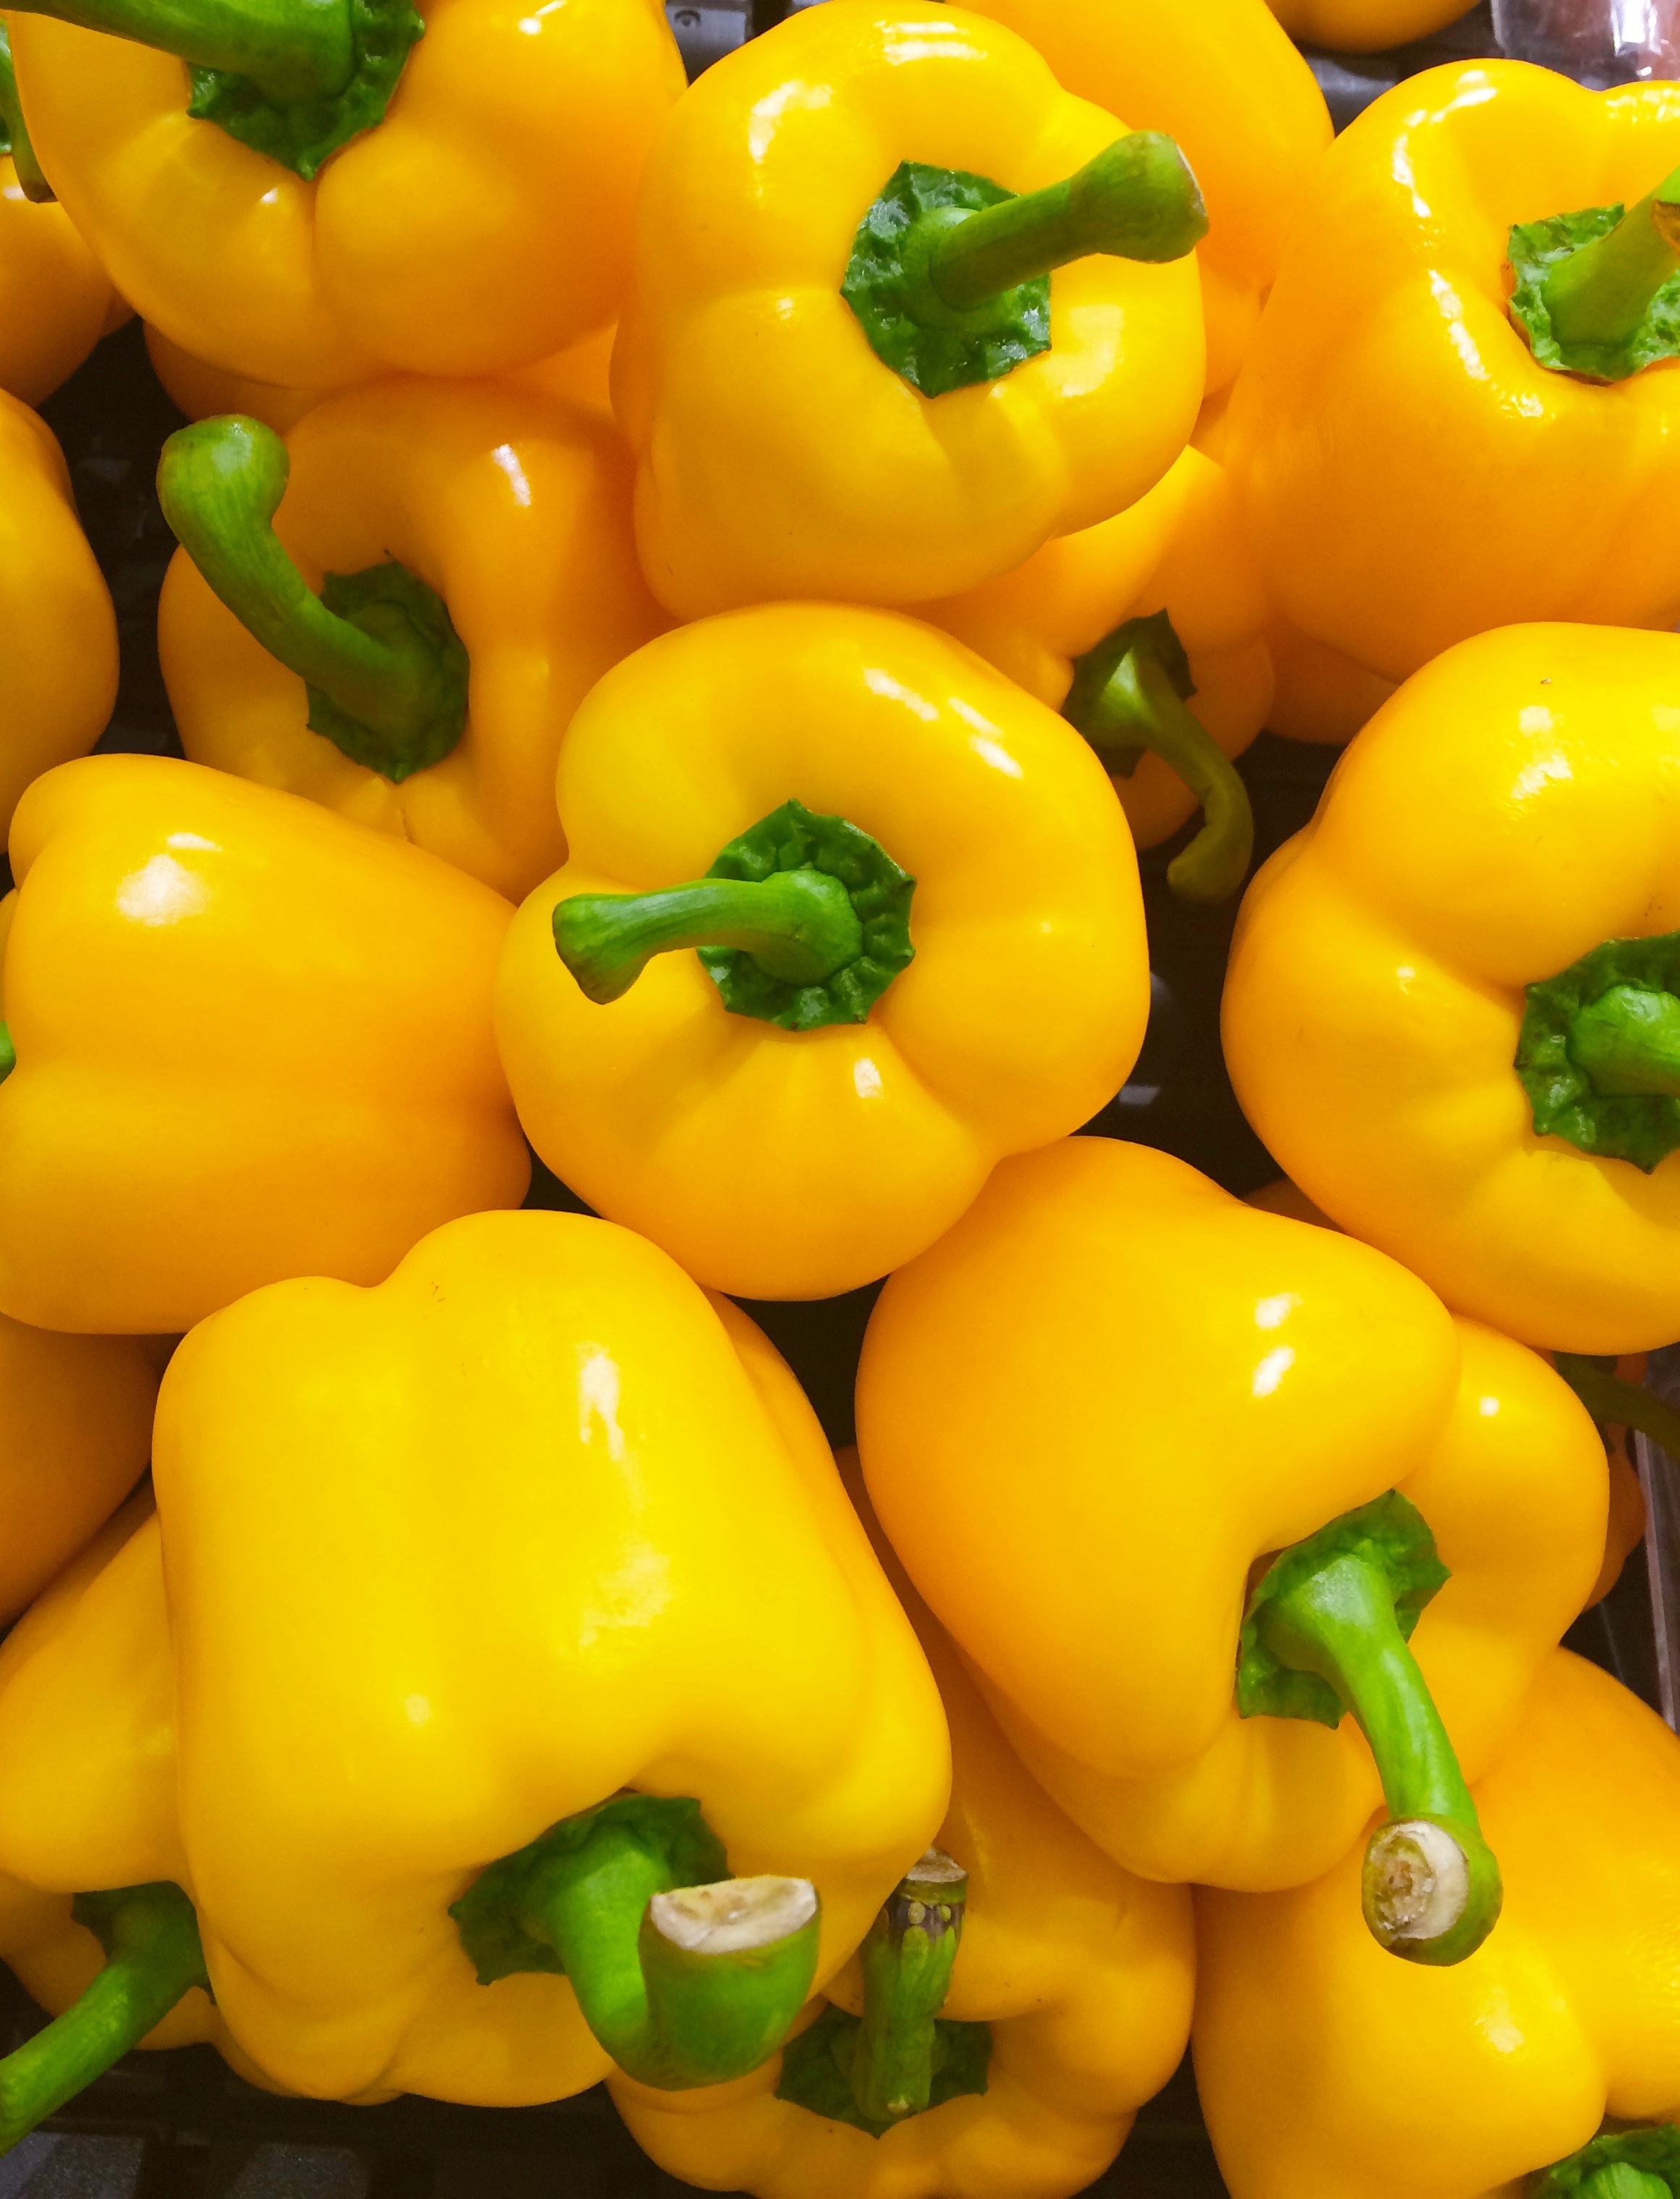
plant, fruit, food, produce, vegetable, yellow, japan, living, peppers, bell pepper, supermarket, department, paprika, yokosuka, huang, heisei cho, flowering plant, fruits and vegetables, seiyu ltd, chili pepper, yellow pepper, land plant, peperoncini, bell peppers and chili peppers, pimiento, italian sweet pepper, habanero chili